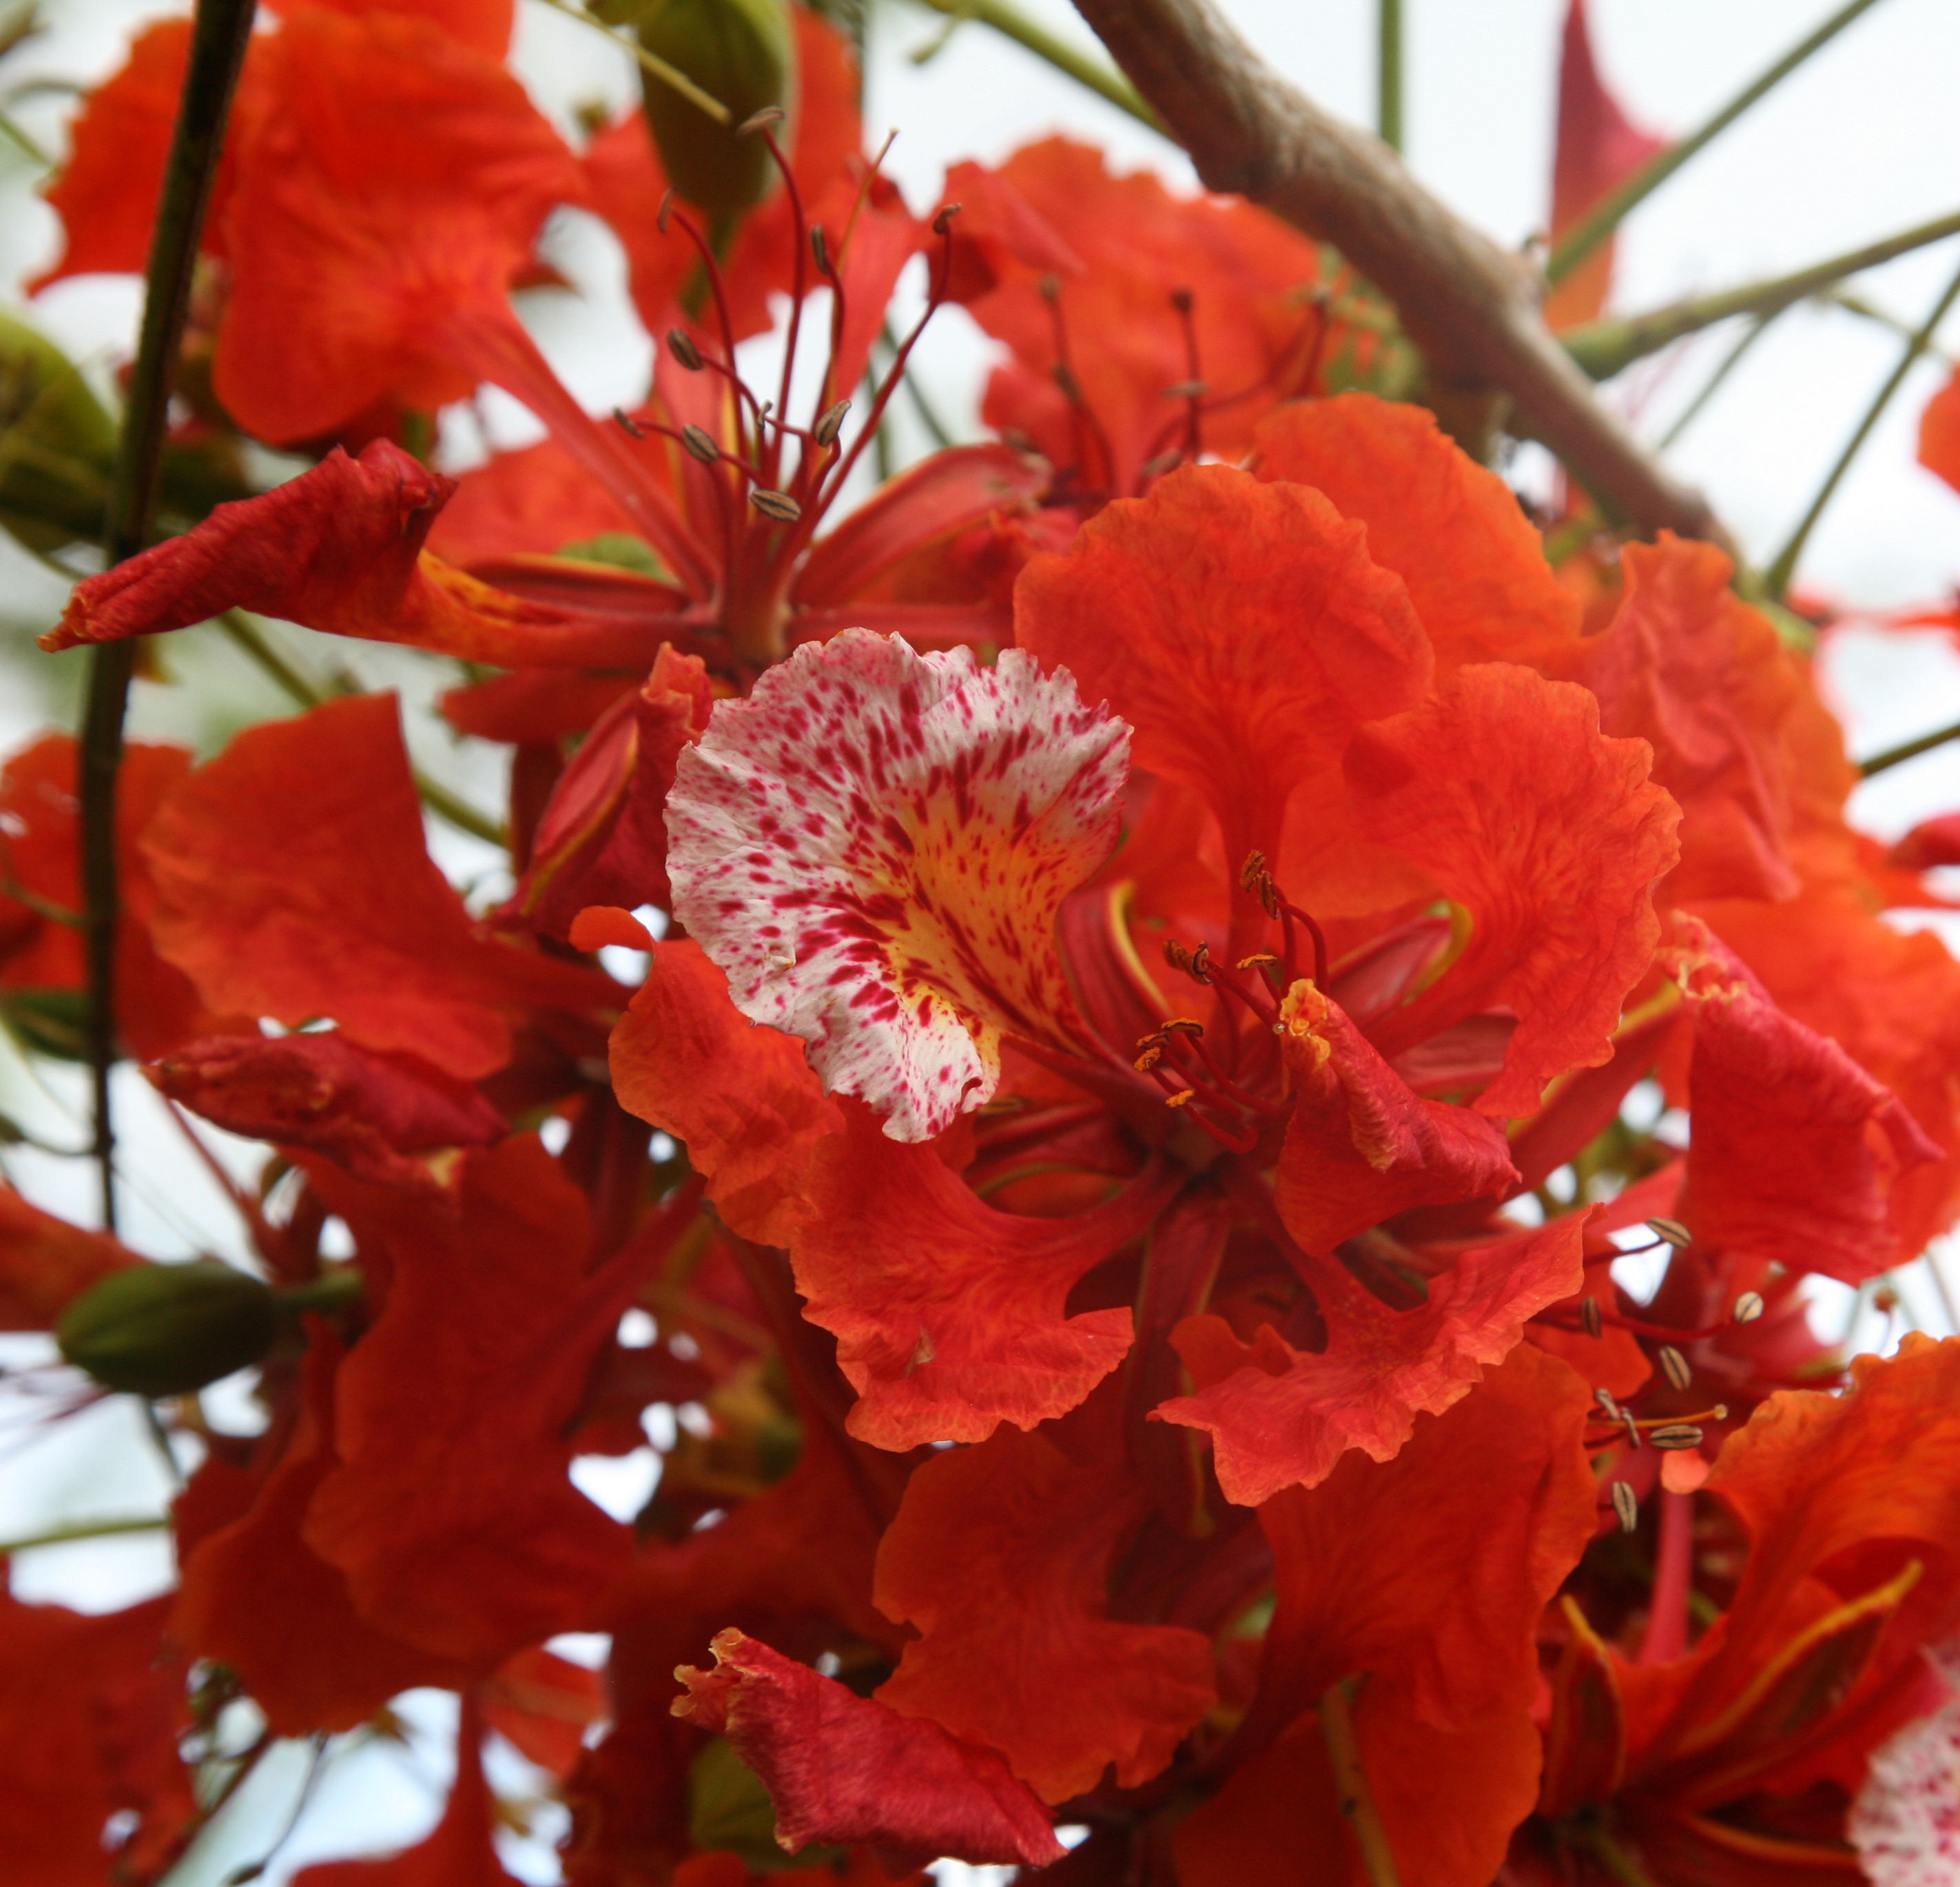
flower, flora, plant, flowering plant, spring, petal, shrub, blossom, branch, autumn, plant stem, rhododendron, azalea